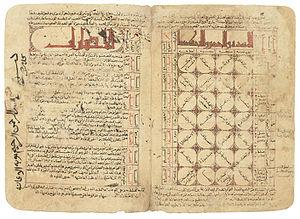
Ibn Butlân | ابن بطلان, de son nom complet Abu l-Hasan al-Muchtar ibn al-Hasan ibn ʿAbdun ibn Saʿdun ibn Butlan est un médecin irakien nestorien, connu pour son traité Taqwīm eṣ-ṣiḥḥa | تقويم الصحة traduit en Occident sous le titre de Tacuinum sanitatis. Il est le témoin d'une supernova apparue en 1054 ou SN 1054.
"Le Tâqwim al‑Sihha est un traité médical arabe écrit par Ibn Butlân vers 1050, dont le titre signifie approximativement ""tableaux de santé"".